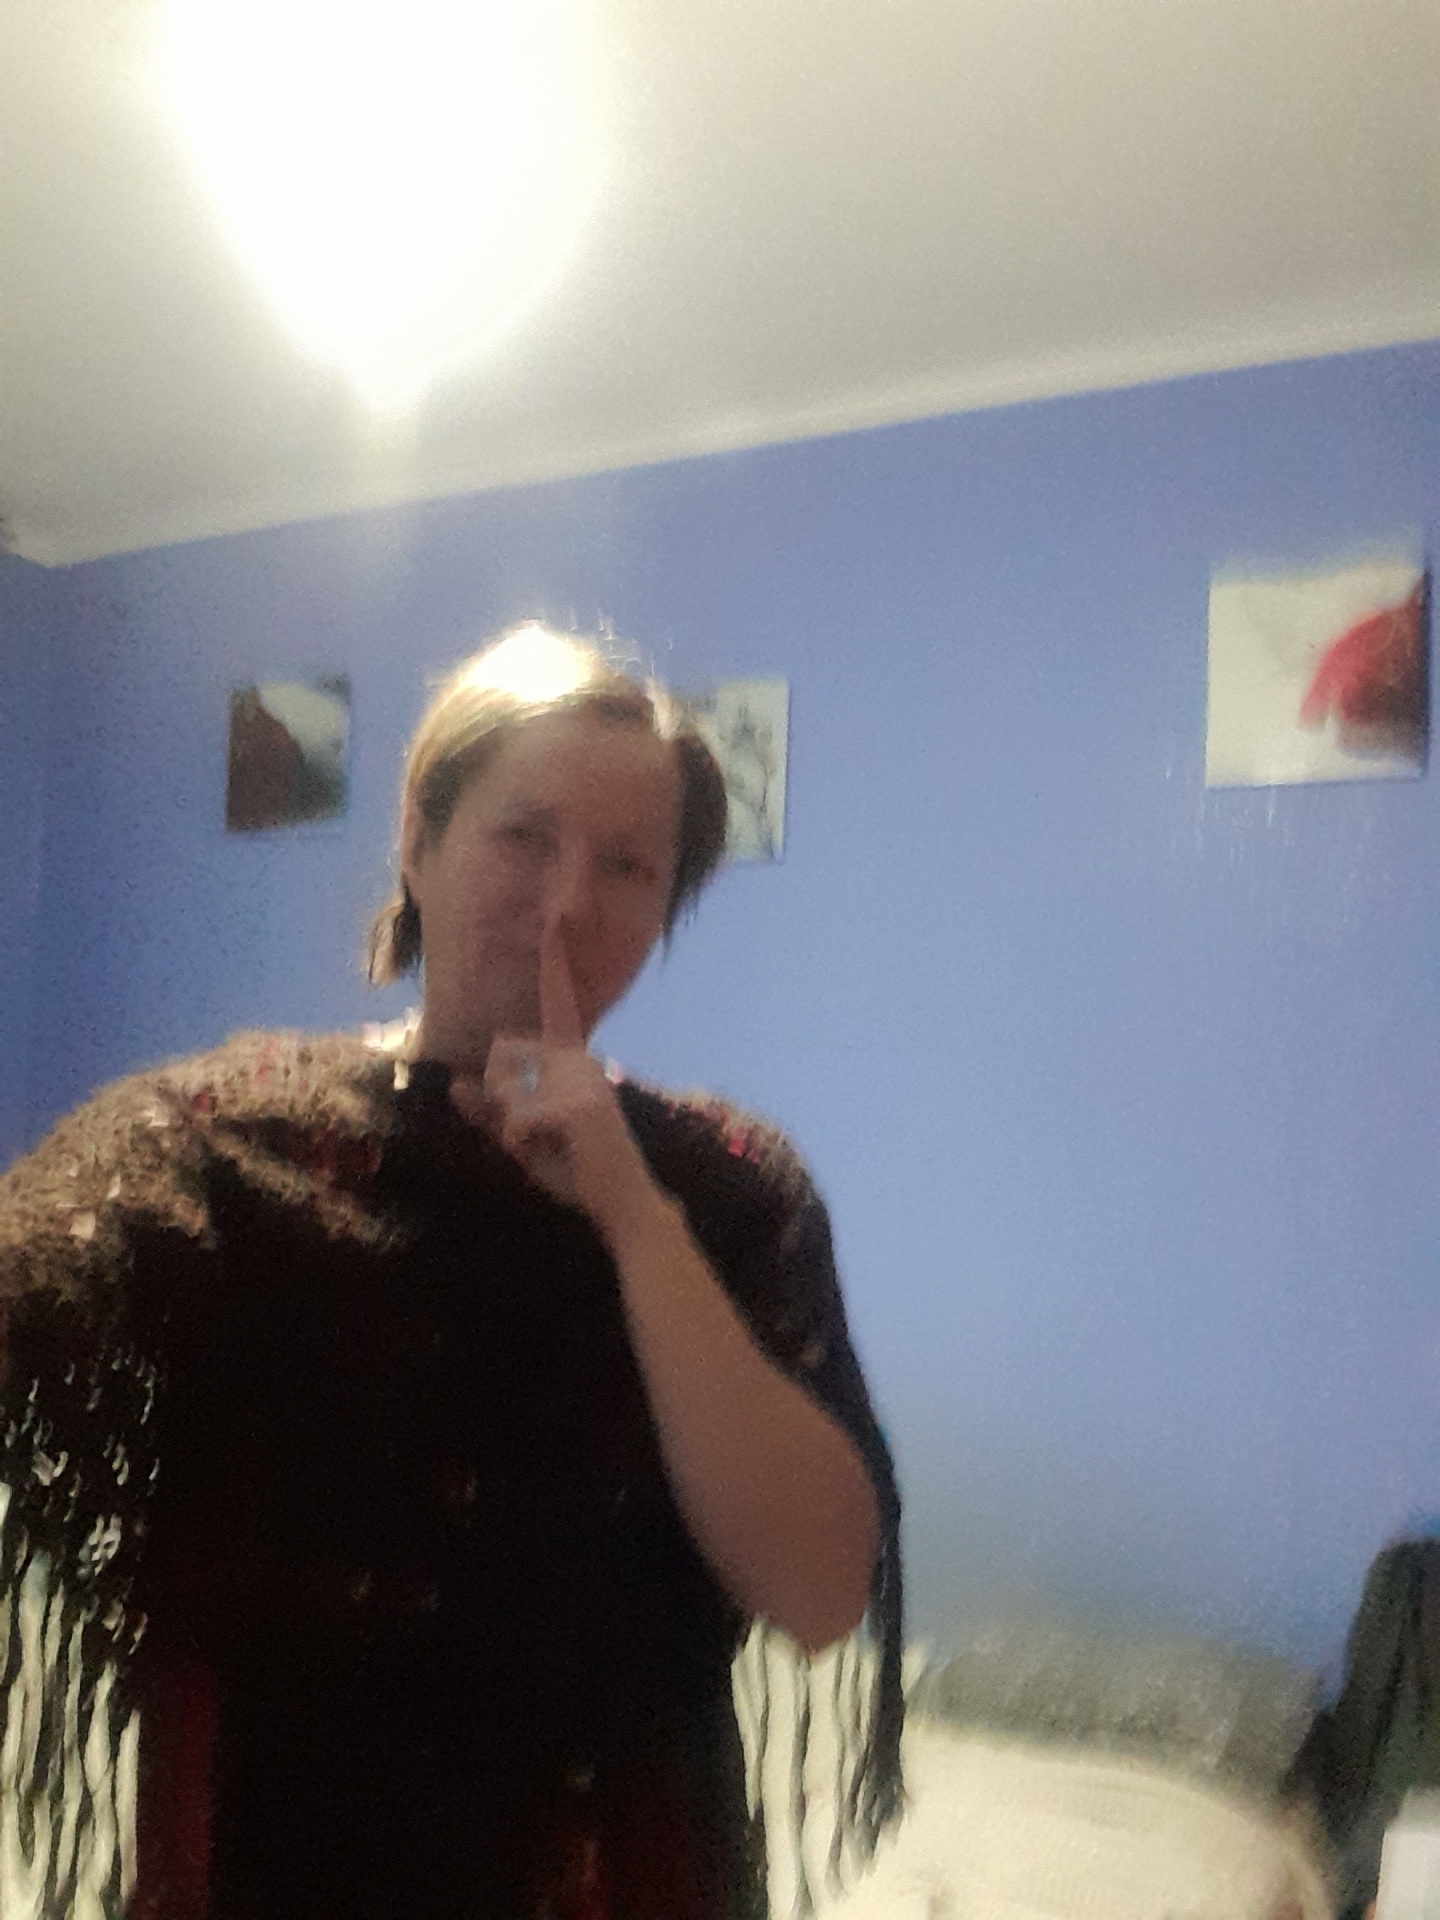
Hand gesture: mute